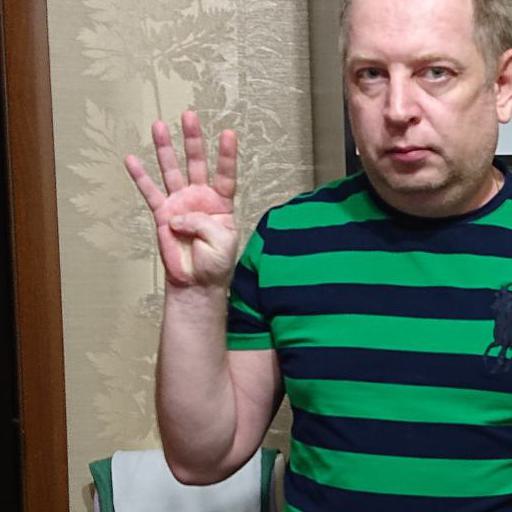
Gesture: four